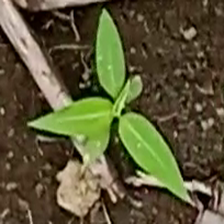
Weed species: Moti_dudhi(Euphorbia_geneculata_L)